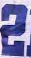
Number: 2